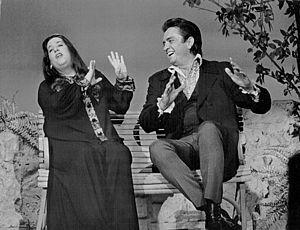
Ellen Naomi Cohen, dite Cass Elliot, née le 19 septembre 1941 à Baltimore et morte le 29 juillet 1974 à Londres, est une chanteuse américaine, membre du groupe The Mamas & the Papas.